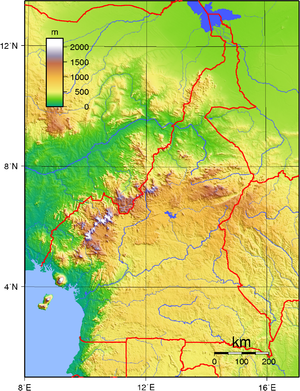
Le Grassland est la vaste région de savane des hauts plateaux volcaniques située dans l’ouest du Cameroun, étalé sur les régions du Nord-Ouest et de l'Ouest. Elle est appelée, selon les circonstances, Grassland, hauts plateaux de l'ouest, « savane camerounaise » ou même parfois « Grassfields ».